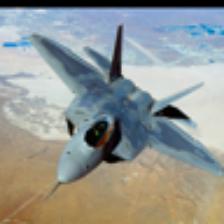
Label: NonHuman